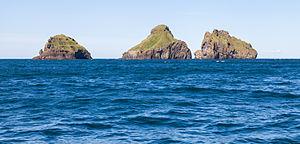
Les Smáeyjar, en français « Petites îles » sont un petit archipel inhabité constitué de trois îles escarpées situées à l'ouest de Heimaey, l'île la plus grande de l'archipel des îles Vestmann qui forme une municipalité du Sud de l'Islande, dans l'océan Atlantique Nord.